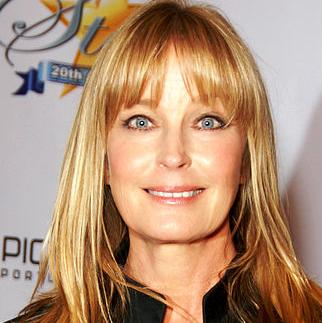
Age: 53